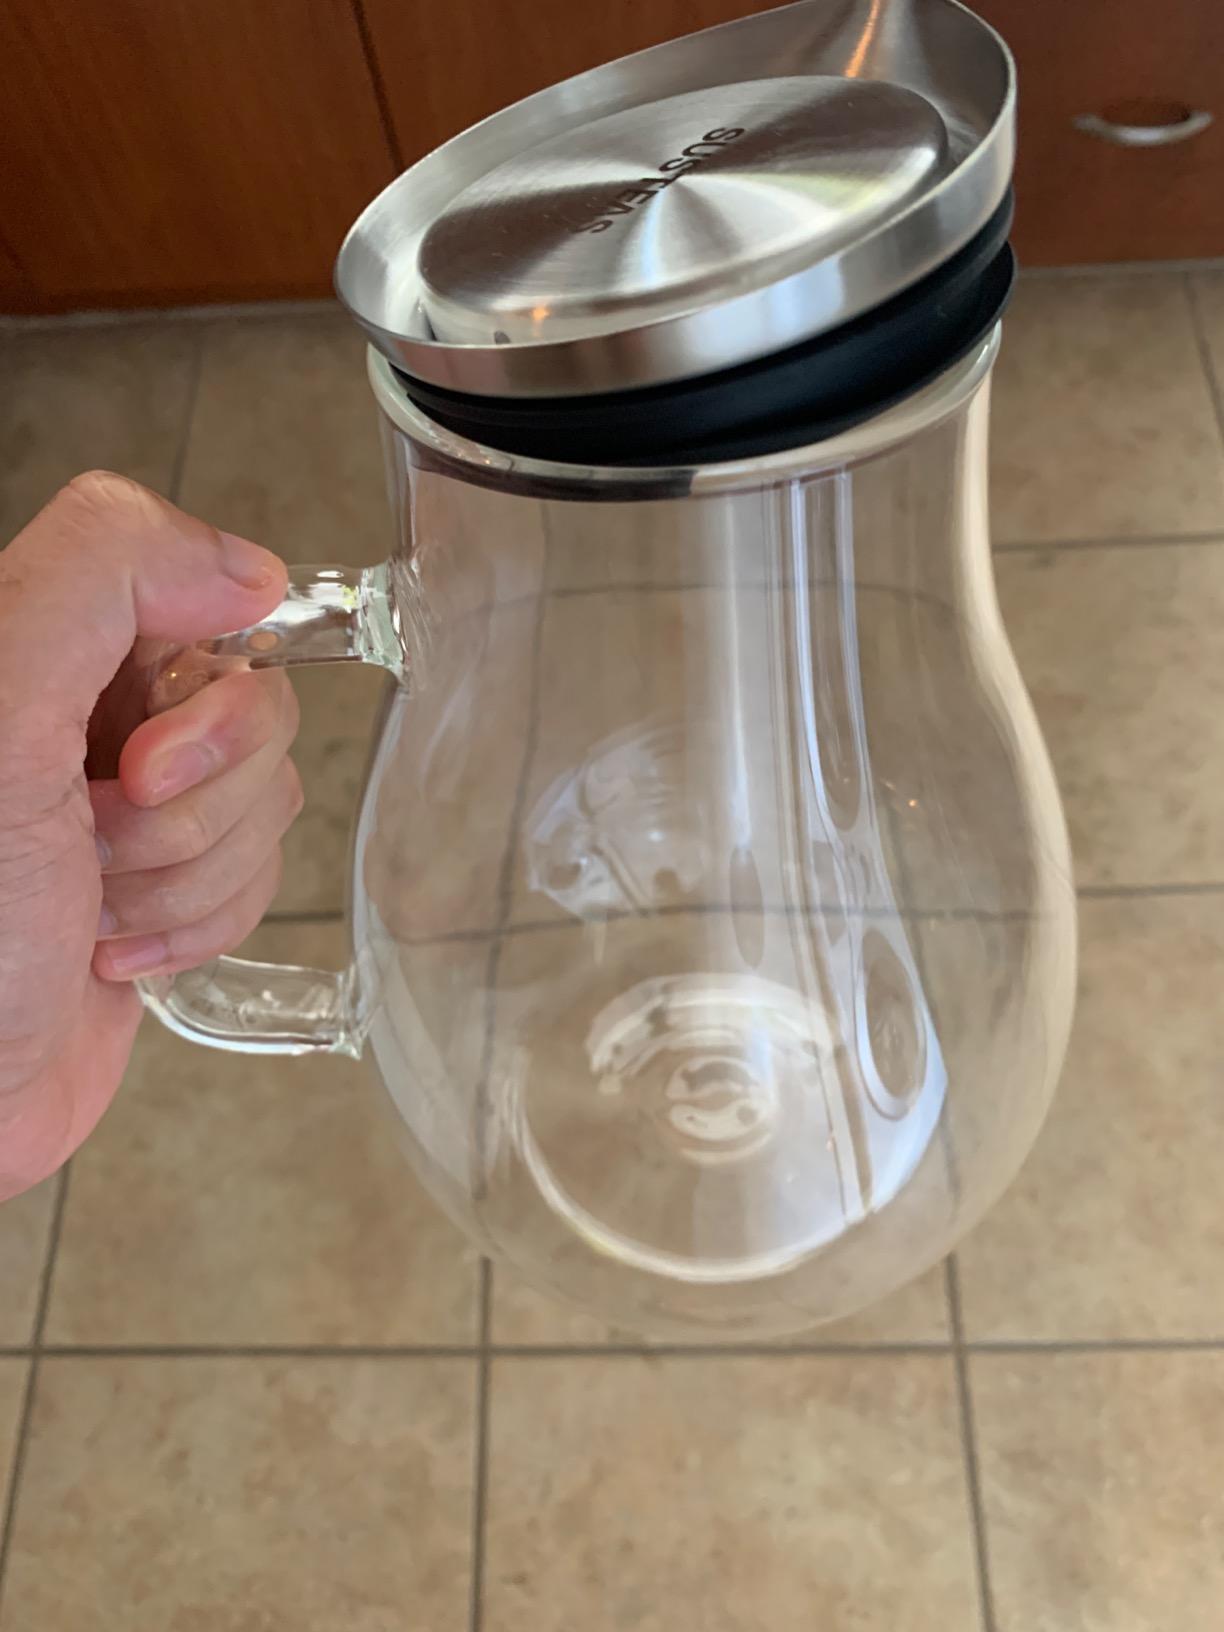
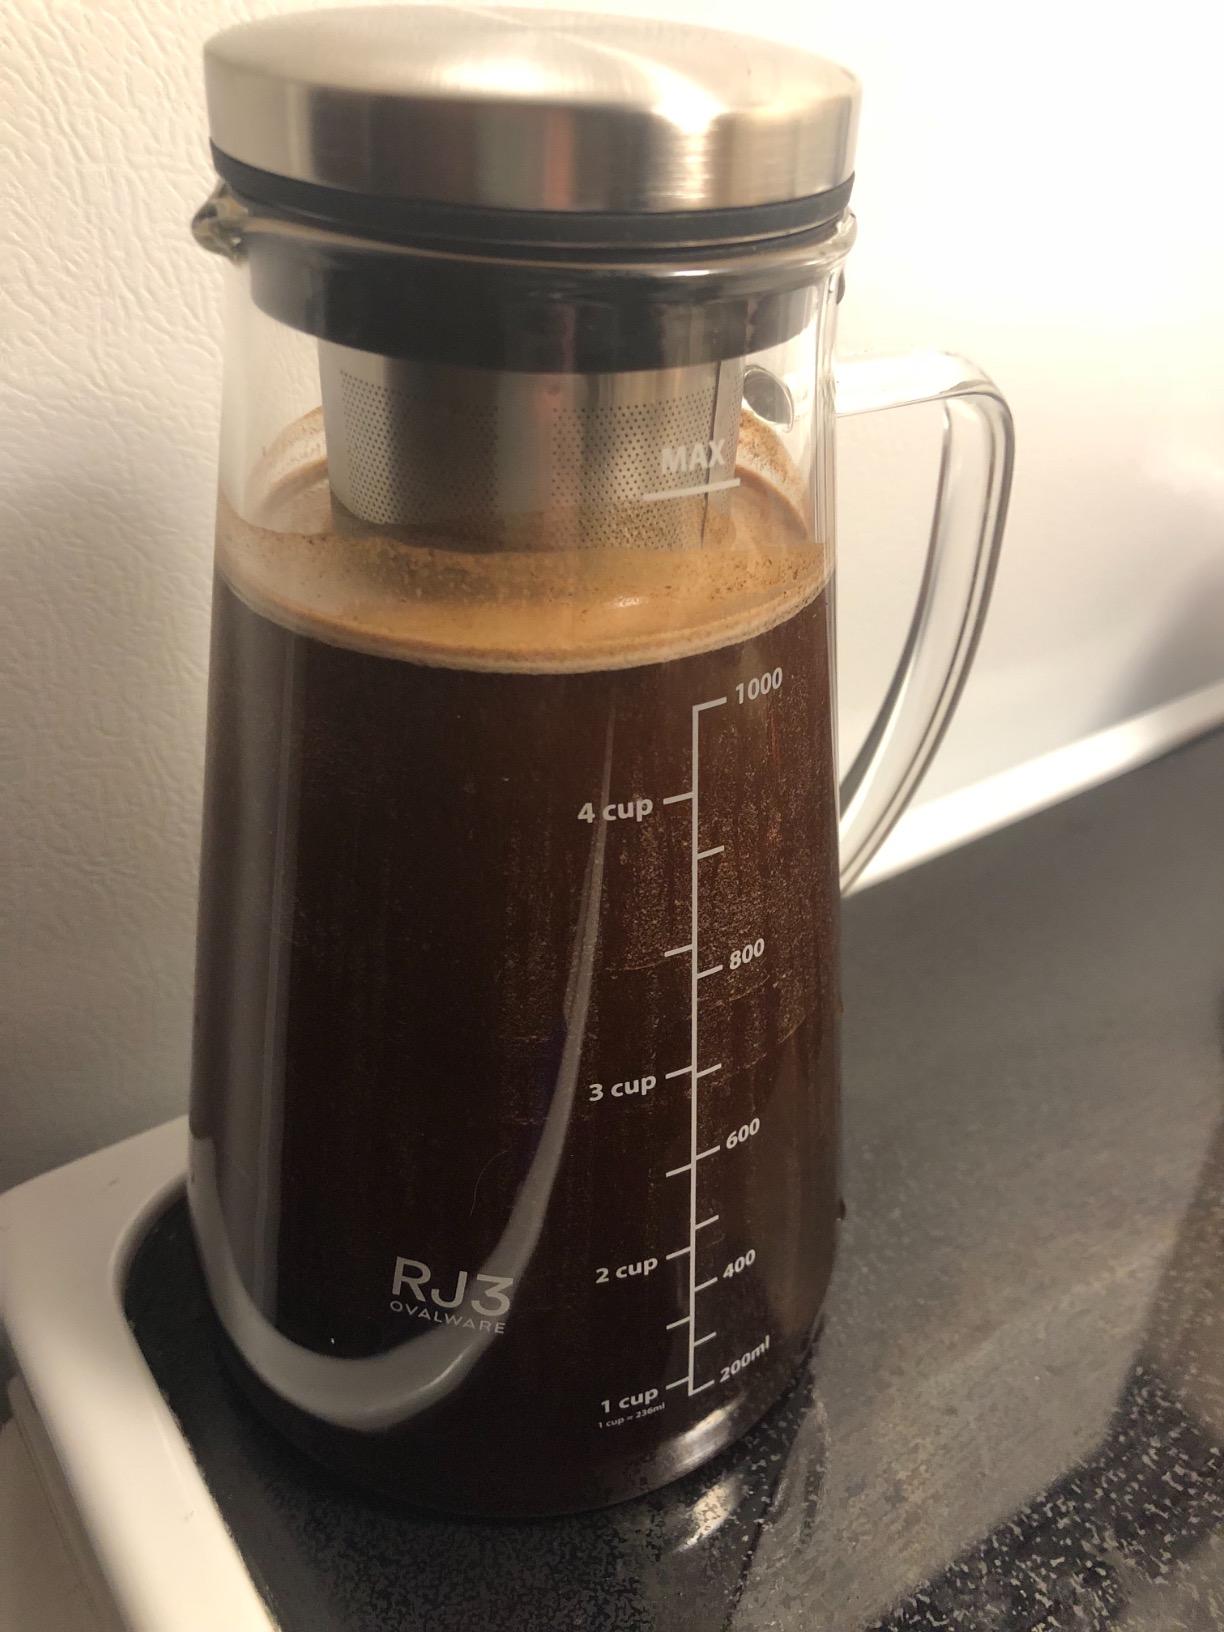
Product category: items_tea
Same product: no